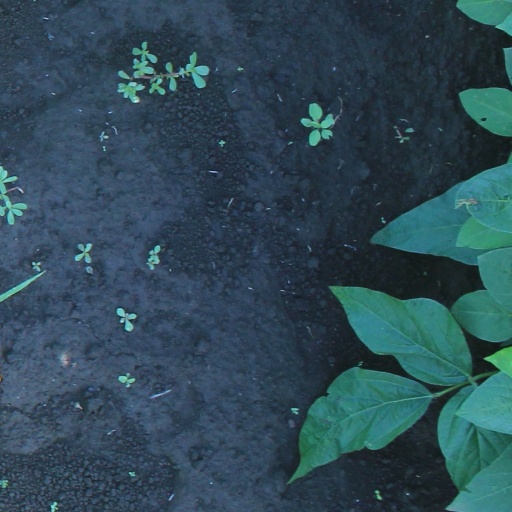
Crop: soybean